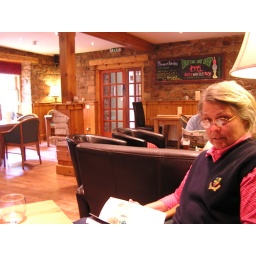
lou at the bar in dornach castle